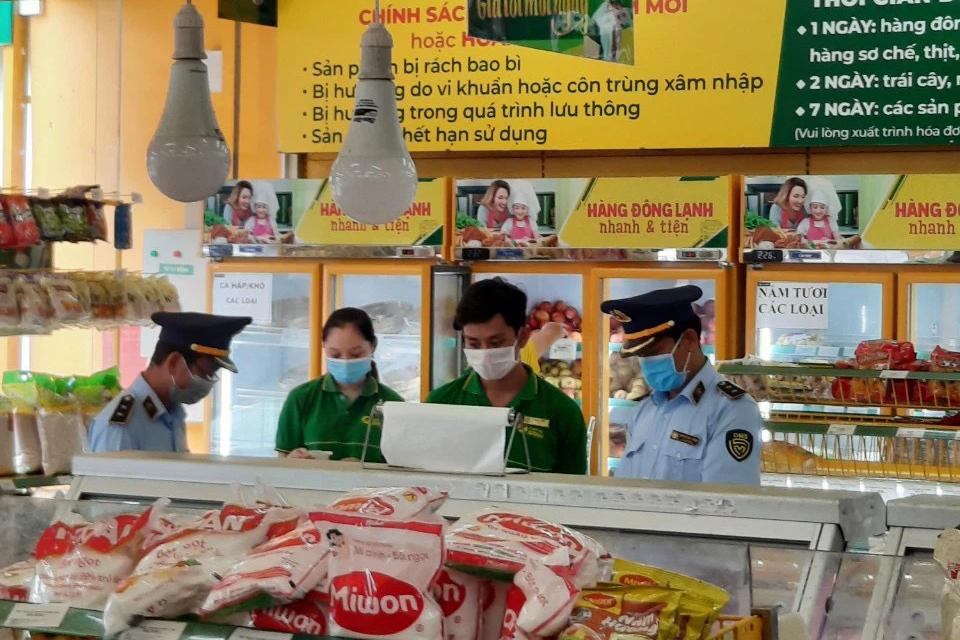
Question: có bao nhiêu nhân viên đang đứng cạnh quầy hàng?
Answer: có hai nhân viên đang đứng cạnh quầy hàng